Lali González

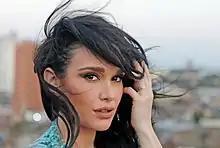
Lali González in 2018.

In theatre, Lali stands as an actress and also as a producer of successful plays, such as "Recién casados" (2013), "Rostros sagrados" (2013–14 and 2016) and "Veridicas" (2017). The latter is a play based on internet videos made for her YouTube channel. Lali also was in the Paraguayan cast of the international play "Toc Toc", premiered in Paraguay in 2014.